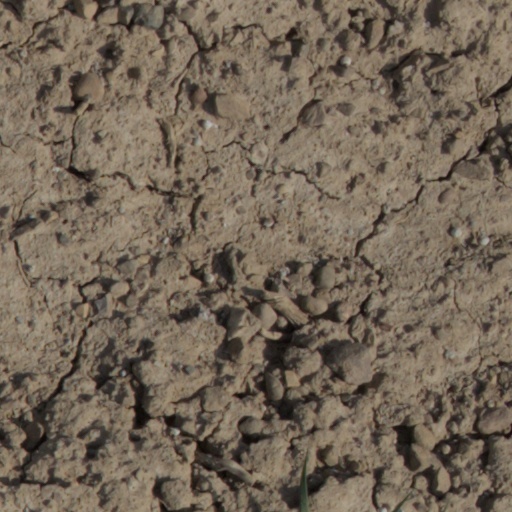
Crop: wheat